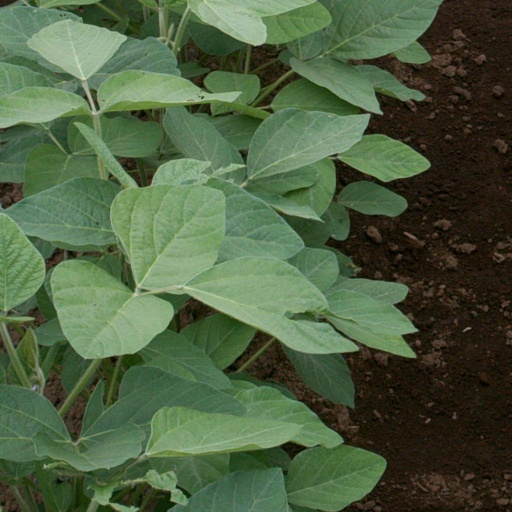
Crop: soybean